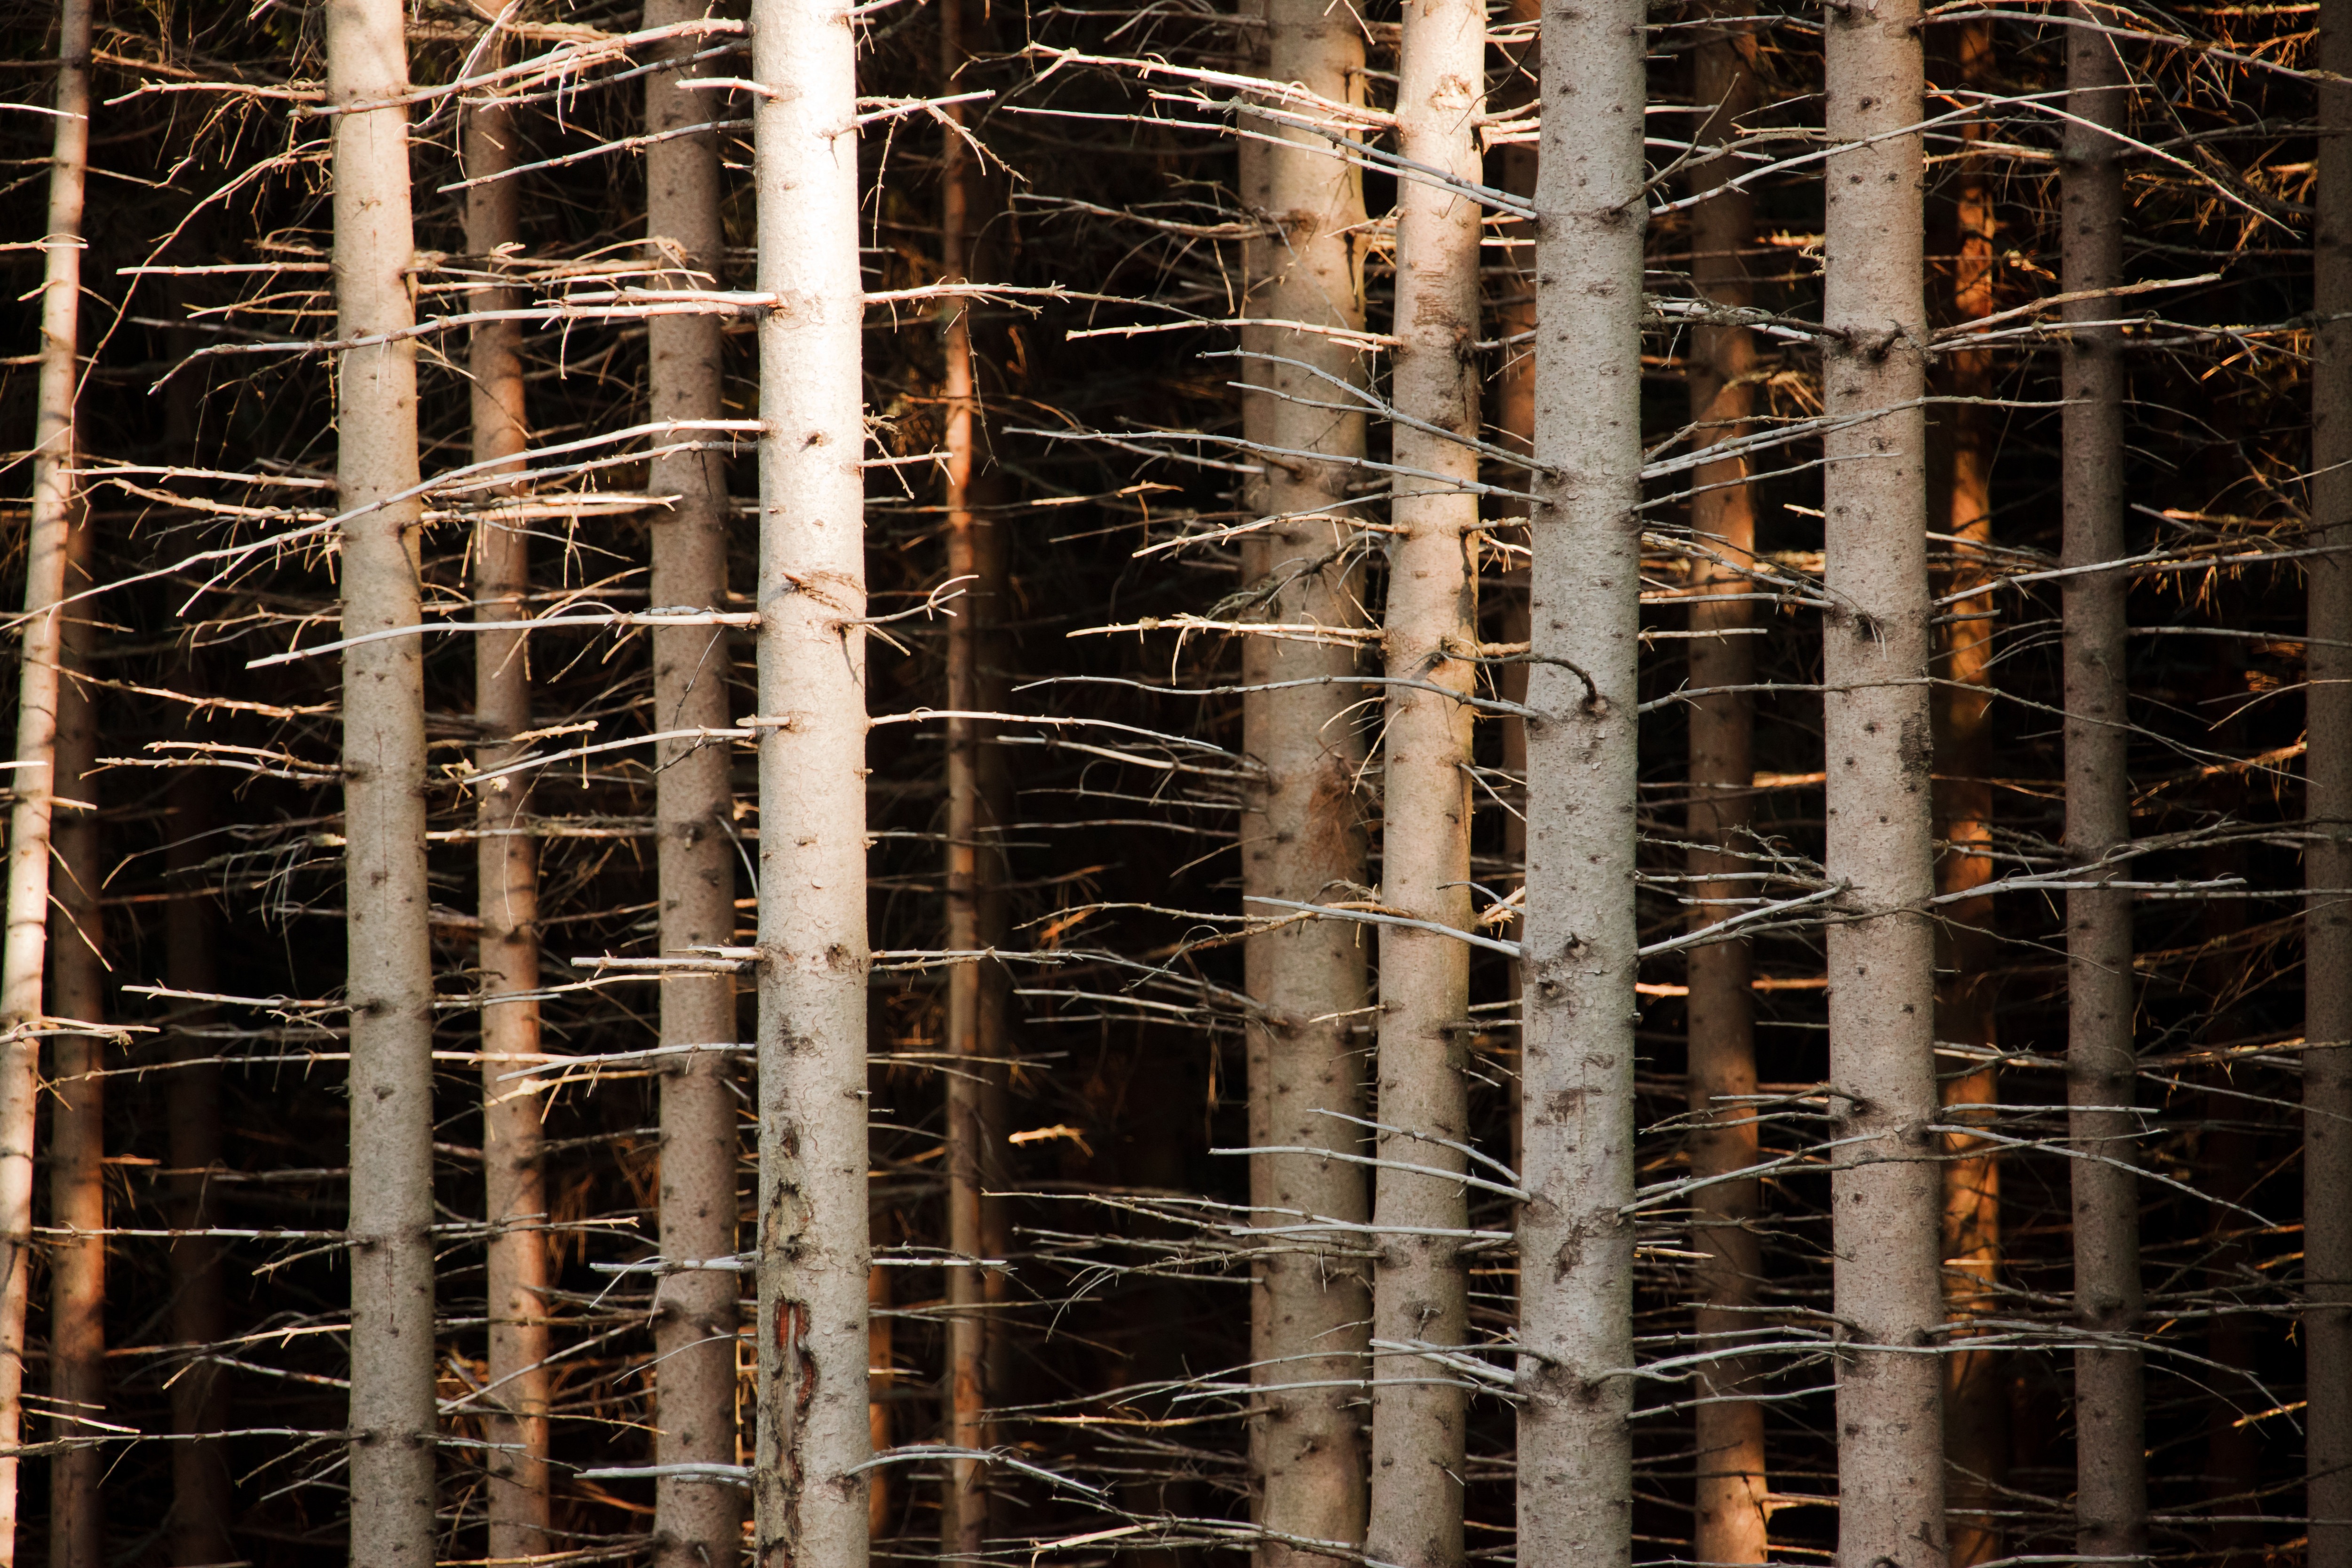
tree, nature, forest, branch, abstract, architecture, structure, wood, row, texture, trunk, skyscraper, bark, dark, dry, pattern, reflection, brown, facade, industry, interior design, scary, background, design, wooden, trunks, scaffolding, timber, urban area